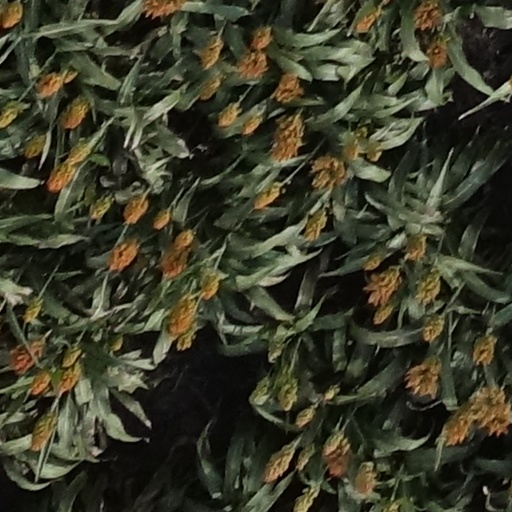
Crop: sorghum